Describe the emotion expressed in this image:  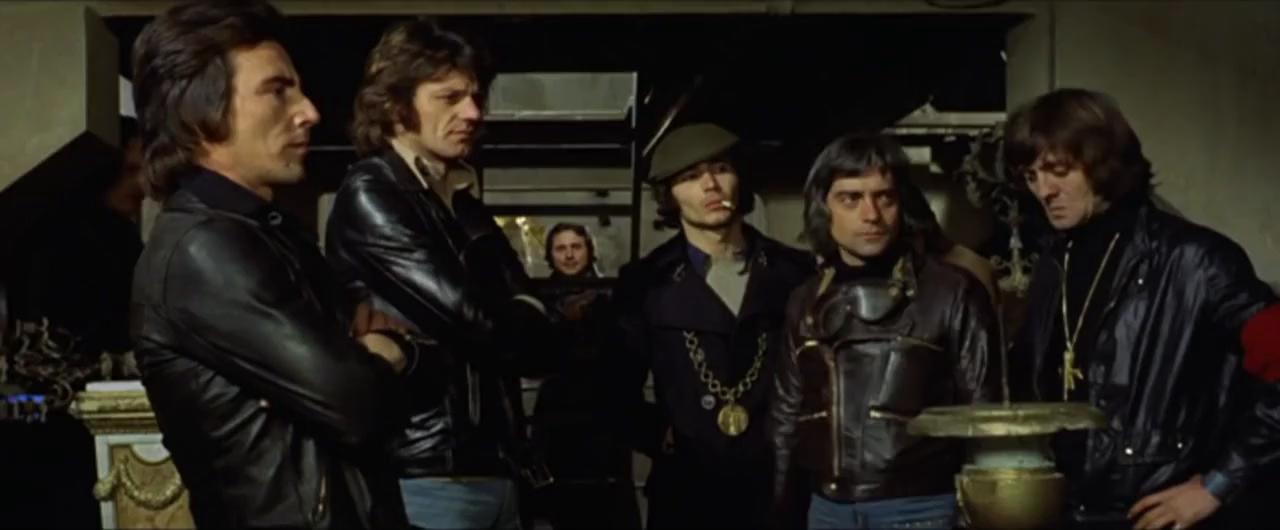
This person displays Suffering, valence and arousal with low intensity.